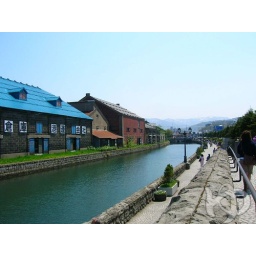
Otaru in Hokkaido Japan. This canal is really pretty running through the town with beautiful mountains in the distance.